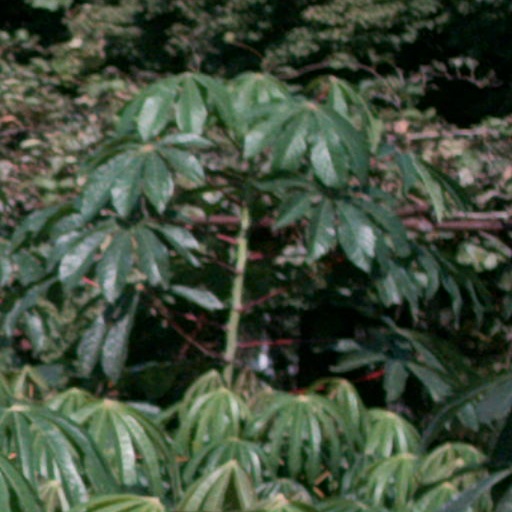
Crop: cassava